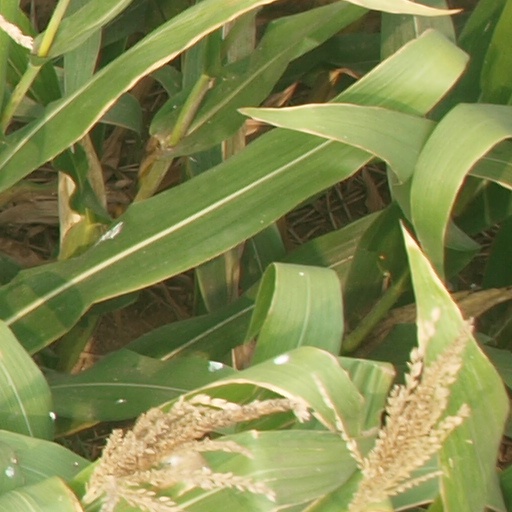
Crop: maize; corn